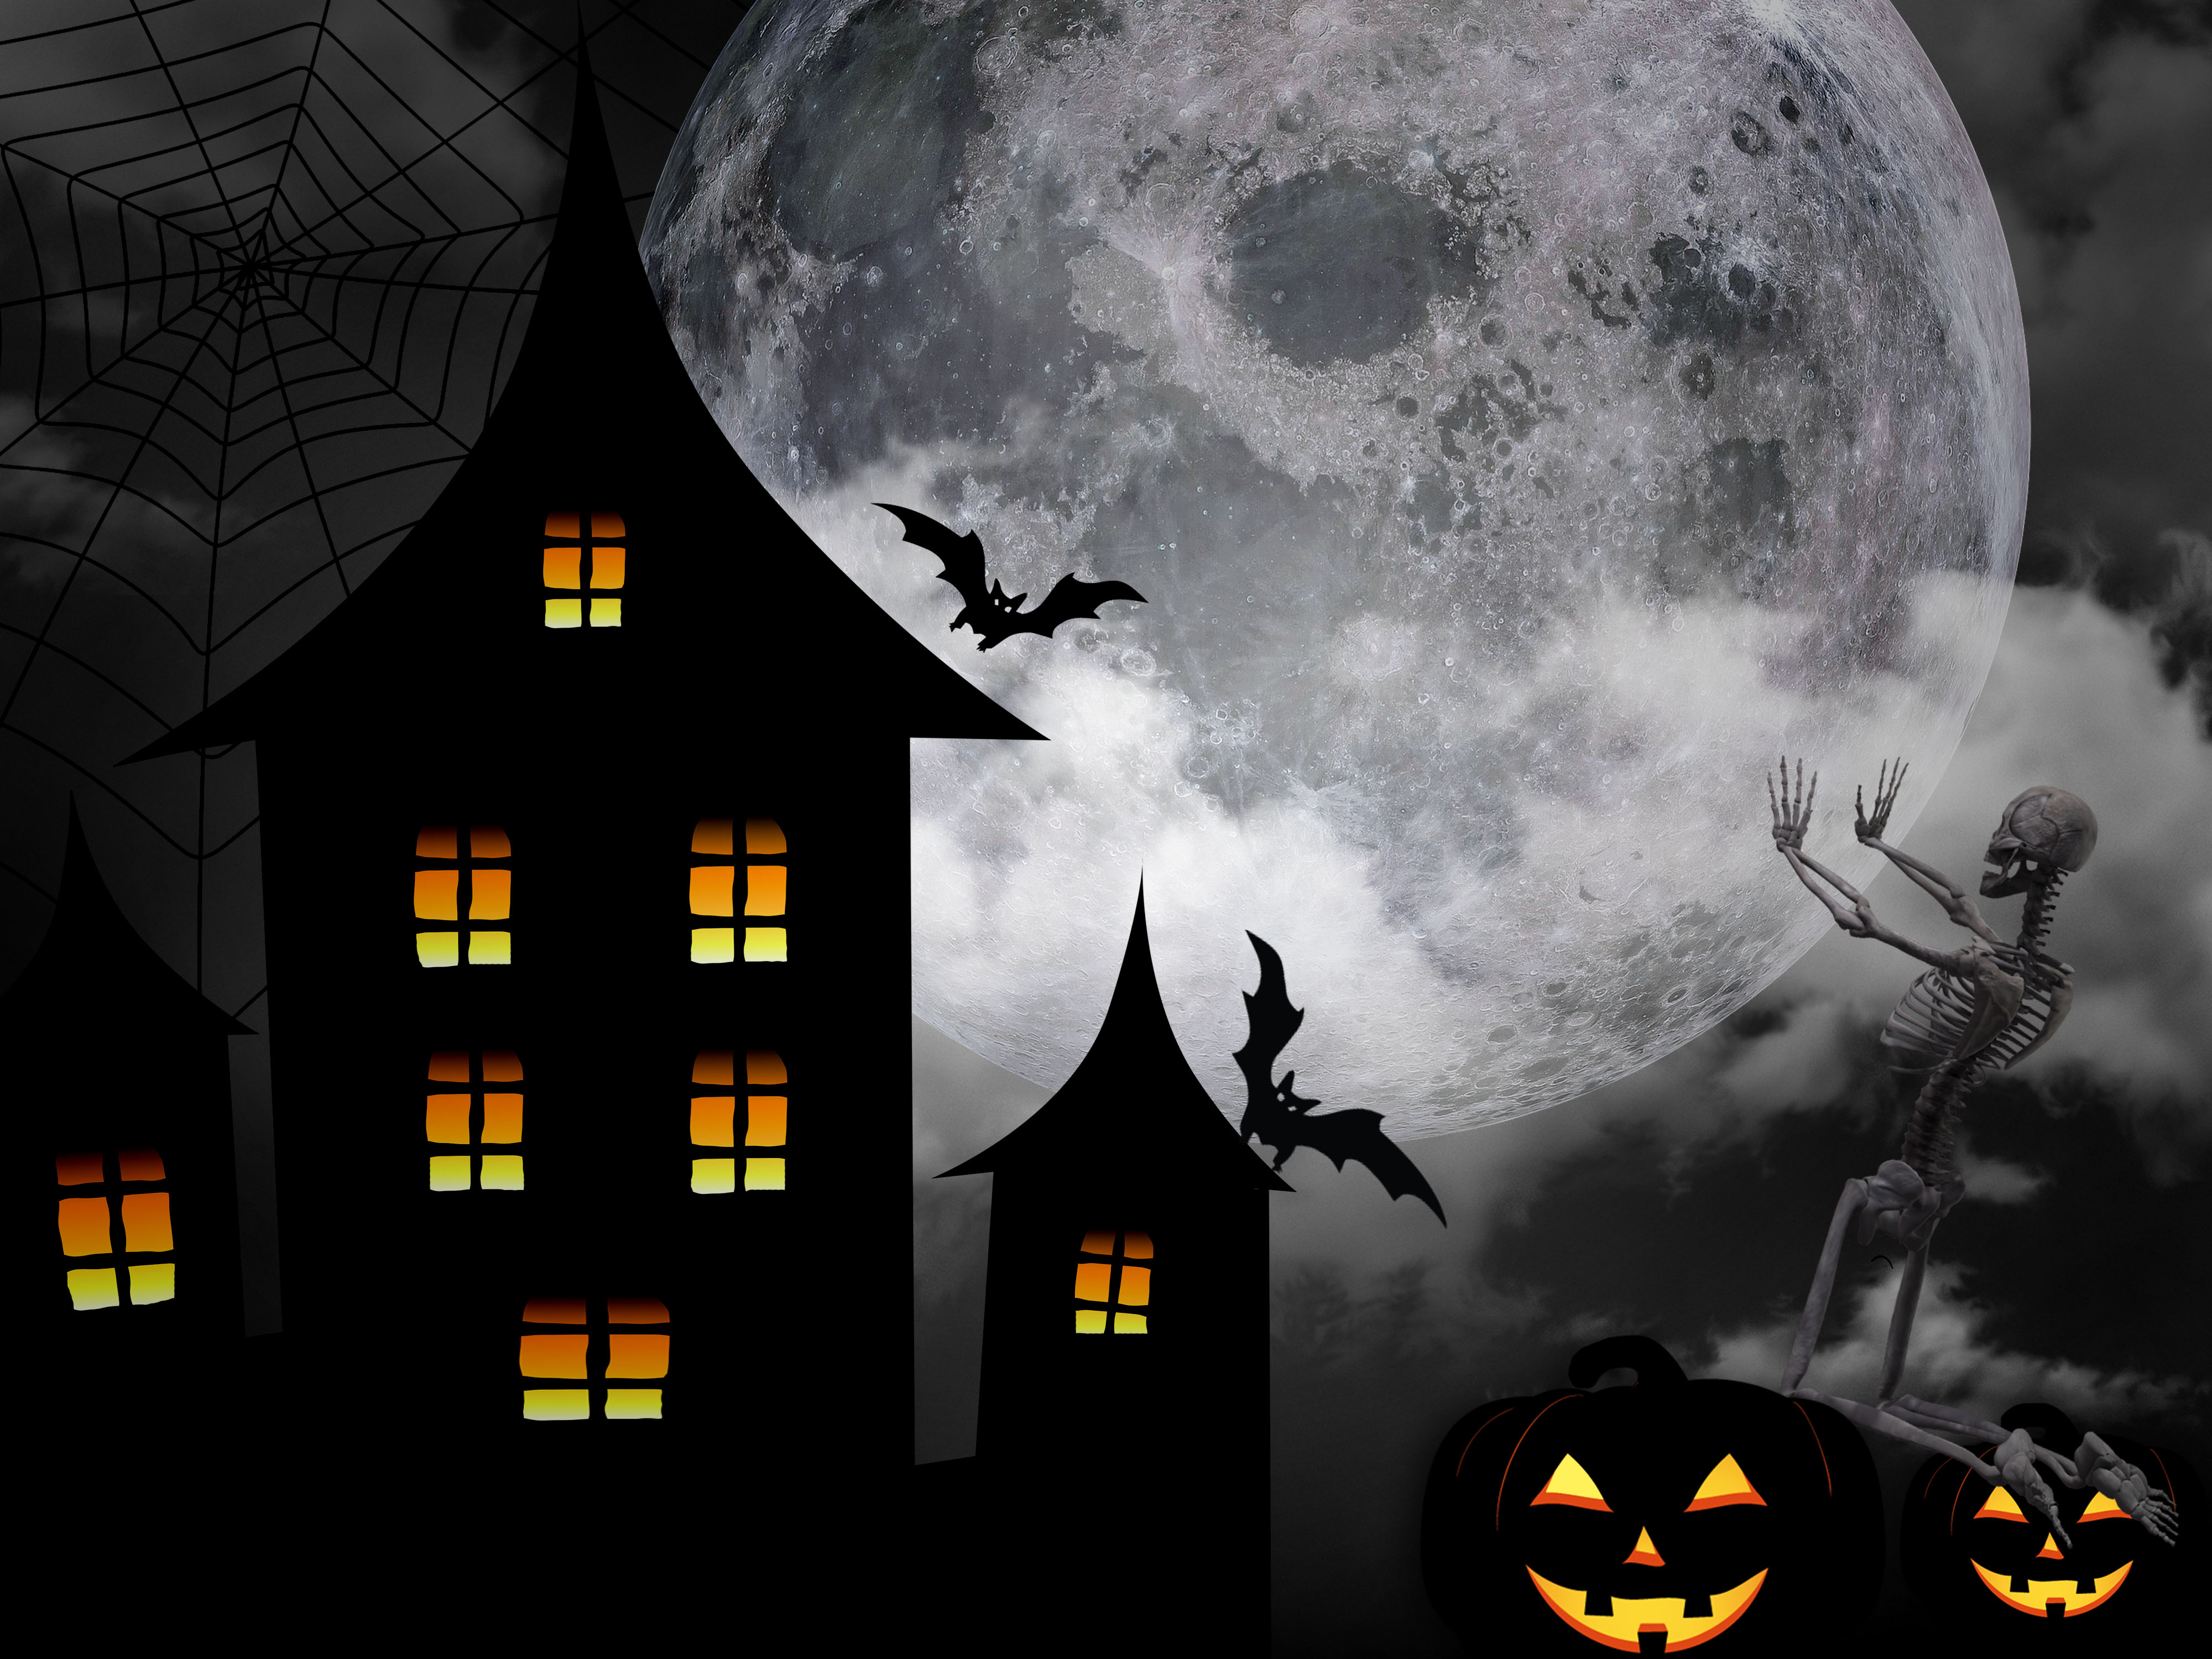
night of witches, horror, fear, mystery, fantasy, design, moon, halloween, darkness, computer wallpaper, sky, night, graphics, midnight, screenshot